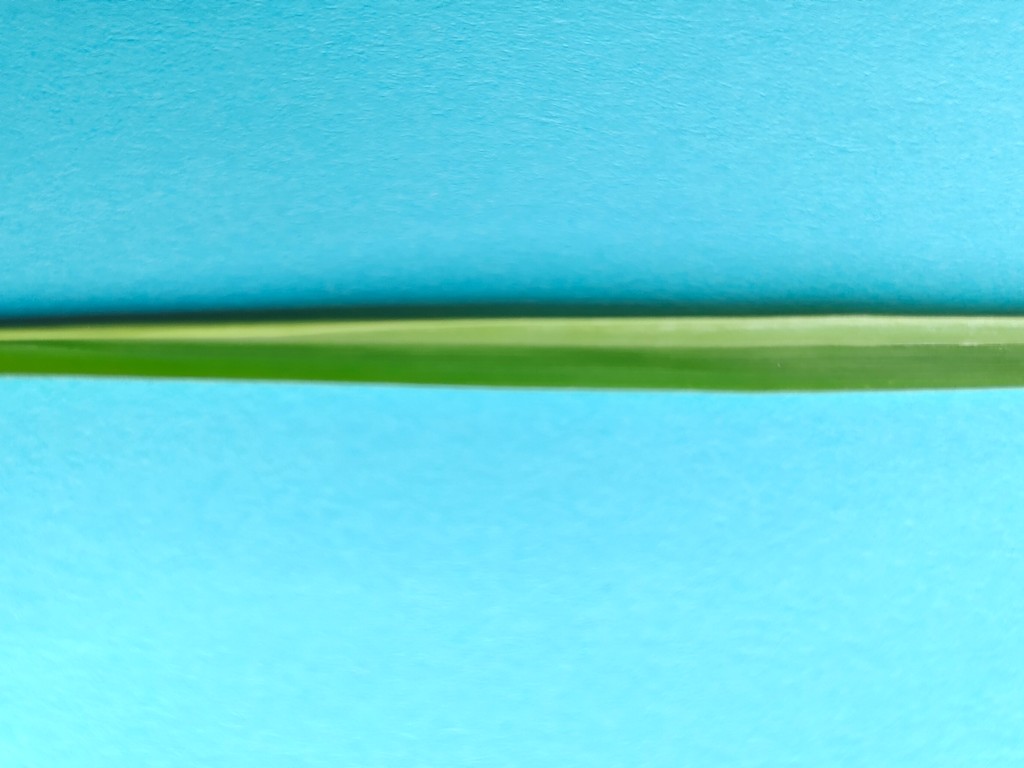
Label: Healthy